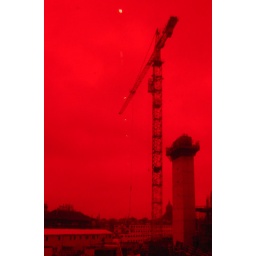
Crane in Amsterdam. Taken from a museum window that was covered in a red plastic film.